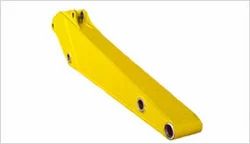
Label: Mining_Machinery_Arms